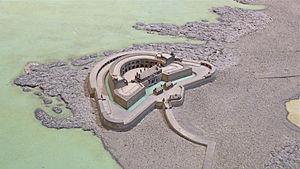
Plan-relief du fort de l'île Pelée à Cherbourg dans son état de 1872. Plan-relief construit de 1813 à 1819 et actualisé de 1863 à 1872. Échelle 1/600e
L'île Pelée est une île française située au large de Cherbourg-en-Cotentin. La digue est de la rade de Cherbourg s'appuie sur l'île Pelée.